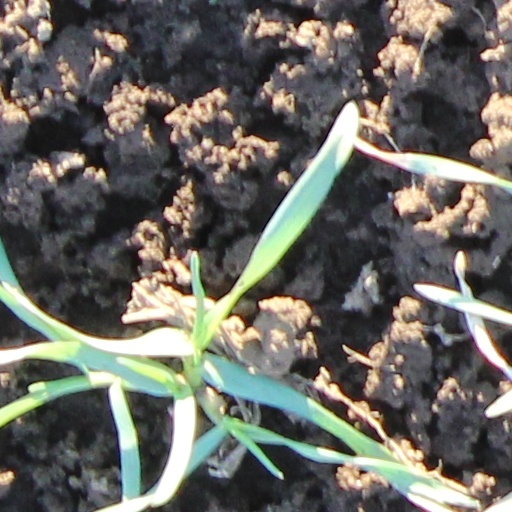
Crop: wheat